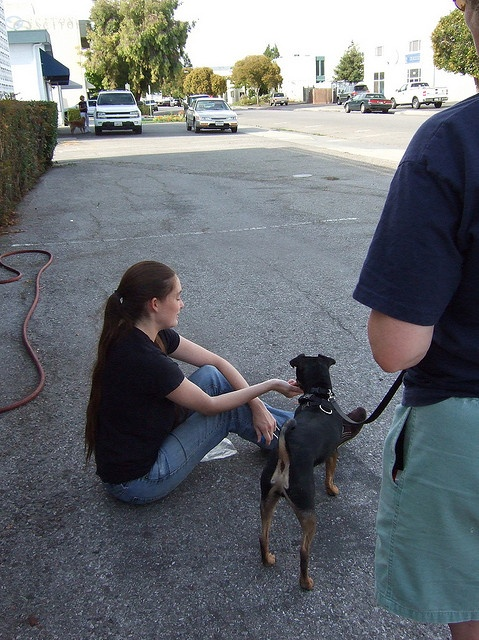
A person sitting on the ground with a dog.
A woman sitting on the ground with a dog.
A man walking a dog, stopping for a woman to pet him.
A woman sits on the ground and pets a dog
A young girl holding the collar of a dog sitting on a parking lot.